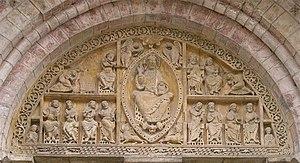
Priory of Carennac. Lot, France